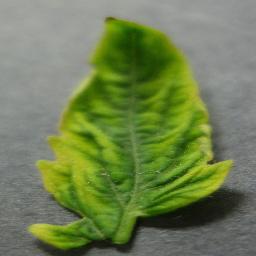
Label: Tomato___Tomato_Yellow_Leaf_Curl_Virus